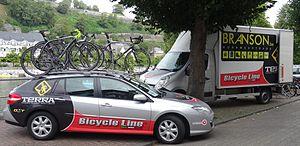
Reportage photographique réalisé le mercredi 6 août à l'occasion du départ de la première étape du Tour de la province de Namur 2014 à Jambes (Namur), Belgique.
L'équipe cycliste Terra Safety Shoes est une ancienne équipe cycliste belge basée à Zottegem.